Leslie Coutterand

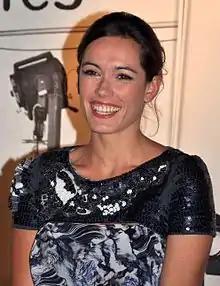
Coutterand in 2012.

Leslie Coutterand (born October 1984) is a French actress, model, writer, director and documentary filmmaker from Chamonix, France. Before graduating the drama college at Cours Florent in 2008, she was cast as Alexandra in the television series "Deja Vu" which filmed in Vietnam and Singapore. A series of TV and film roles followed, and then in 2011 she was cast as a series regular in the French police drama, Julie Lescaut as Mado. In 2013, she was cast alongside Stanley Tucci, Marcia Gay Harden, Taye Diggs, and Rebecca Romijn in the film .